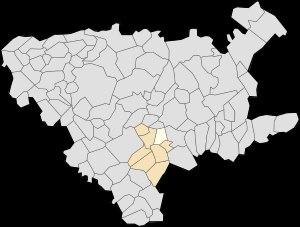
Vaudricourt est une commune française située dans le département du Pas-de-Calais en région Hauts-de-France.